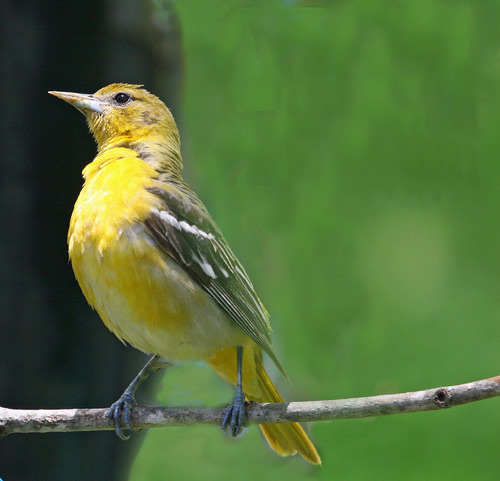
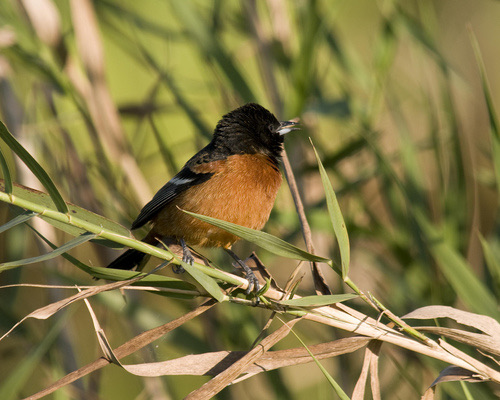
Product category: misc
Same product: yes